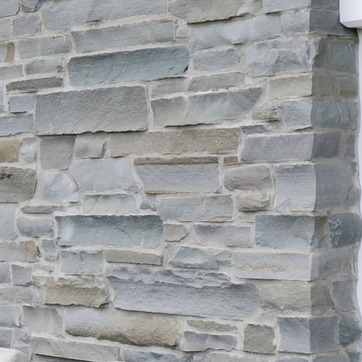
Material: stone